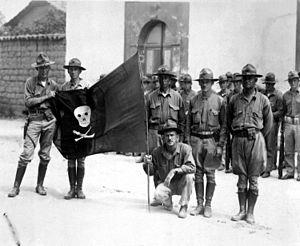
L’occupation américaine du Nicaragua est une opération militaire américaine menée dans le cadre de la guerre des Bananes à partir de 1912. L'intervention militaire américaine au Nicaragua a initialement pour but d'empêcher toute autre nation, à l'exception des États-Unis de participer à la construction du canal du Nicaragua.